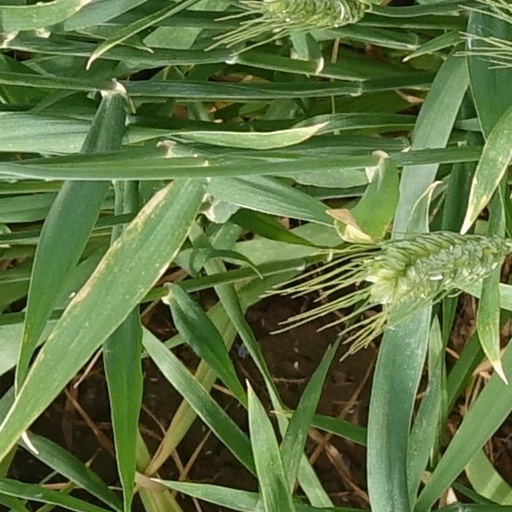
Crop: wheat